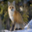
Label: fox